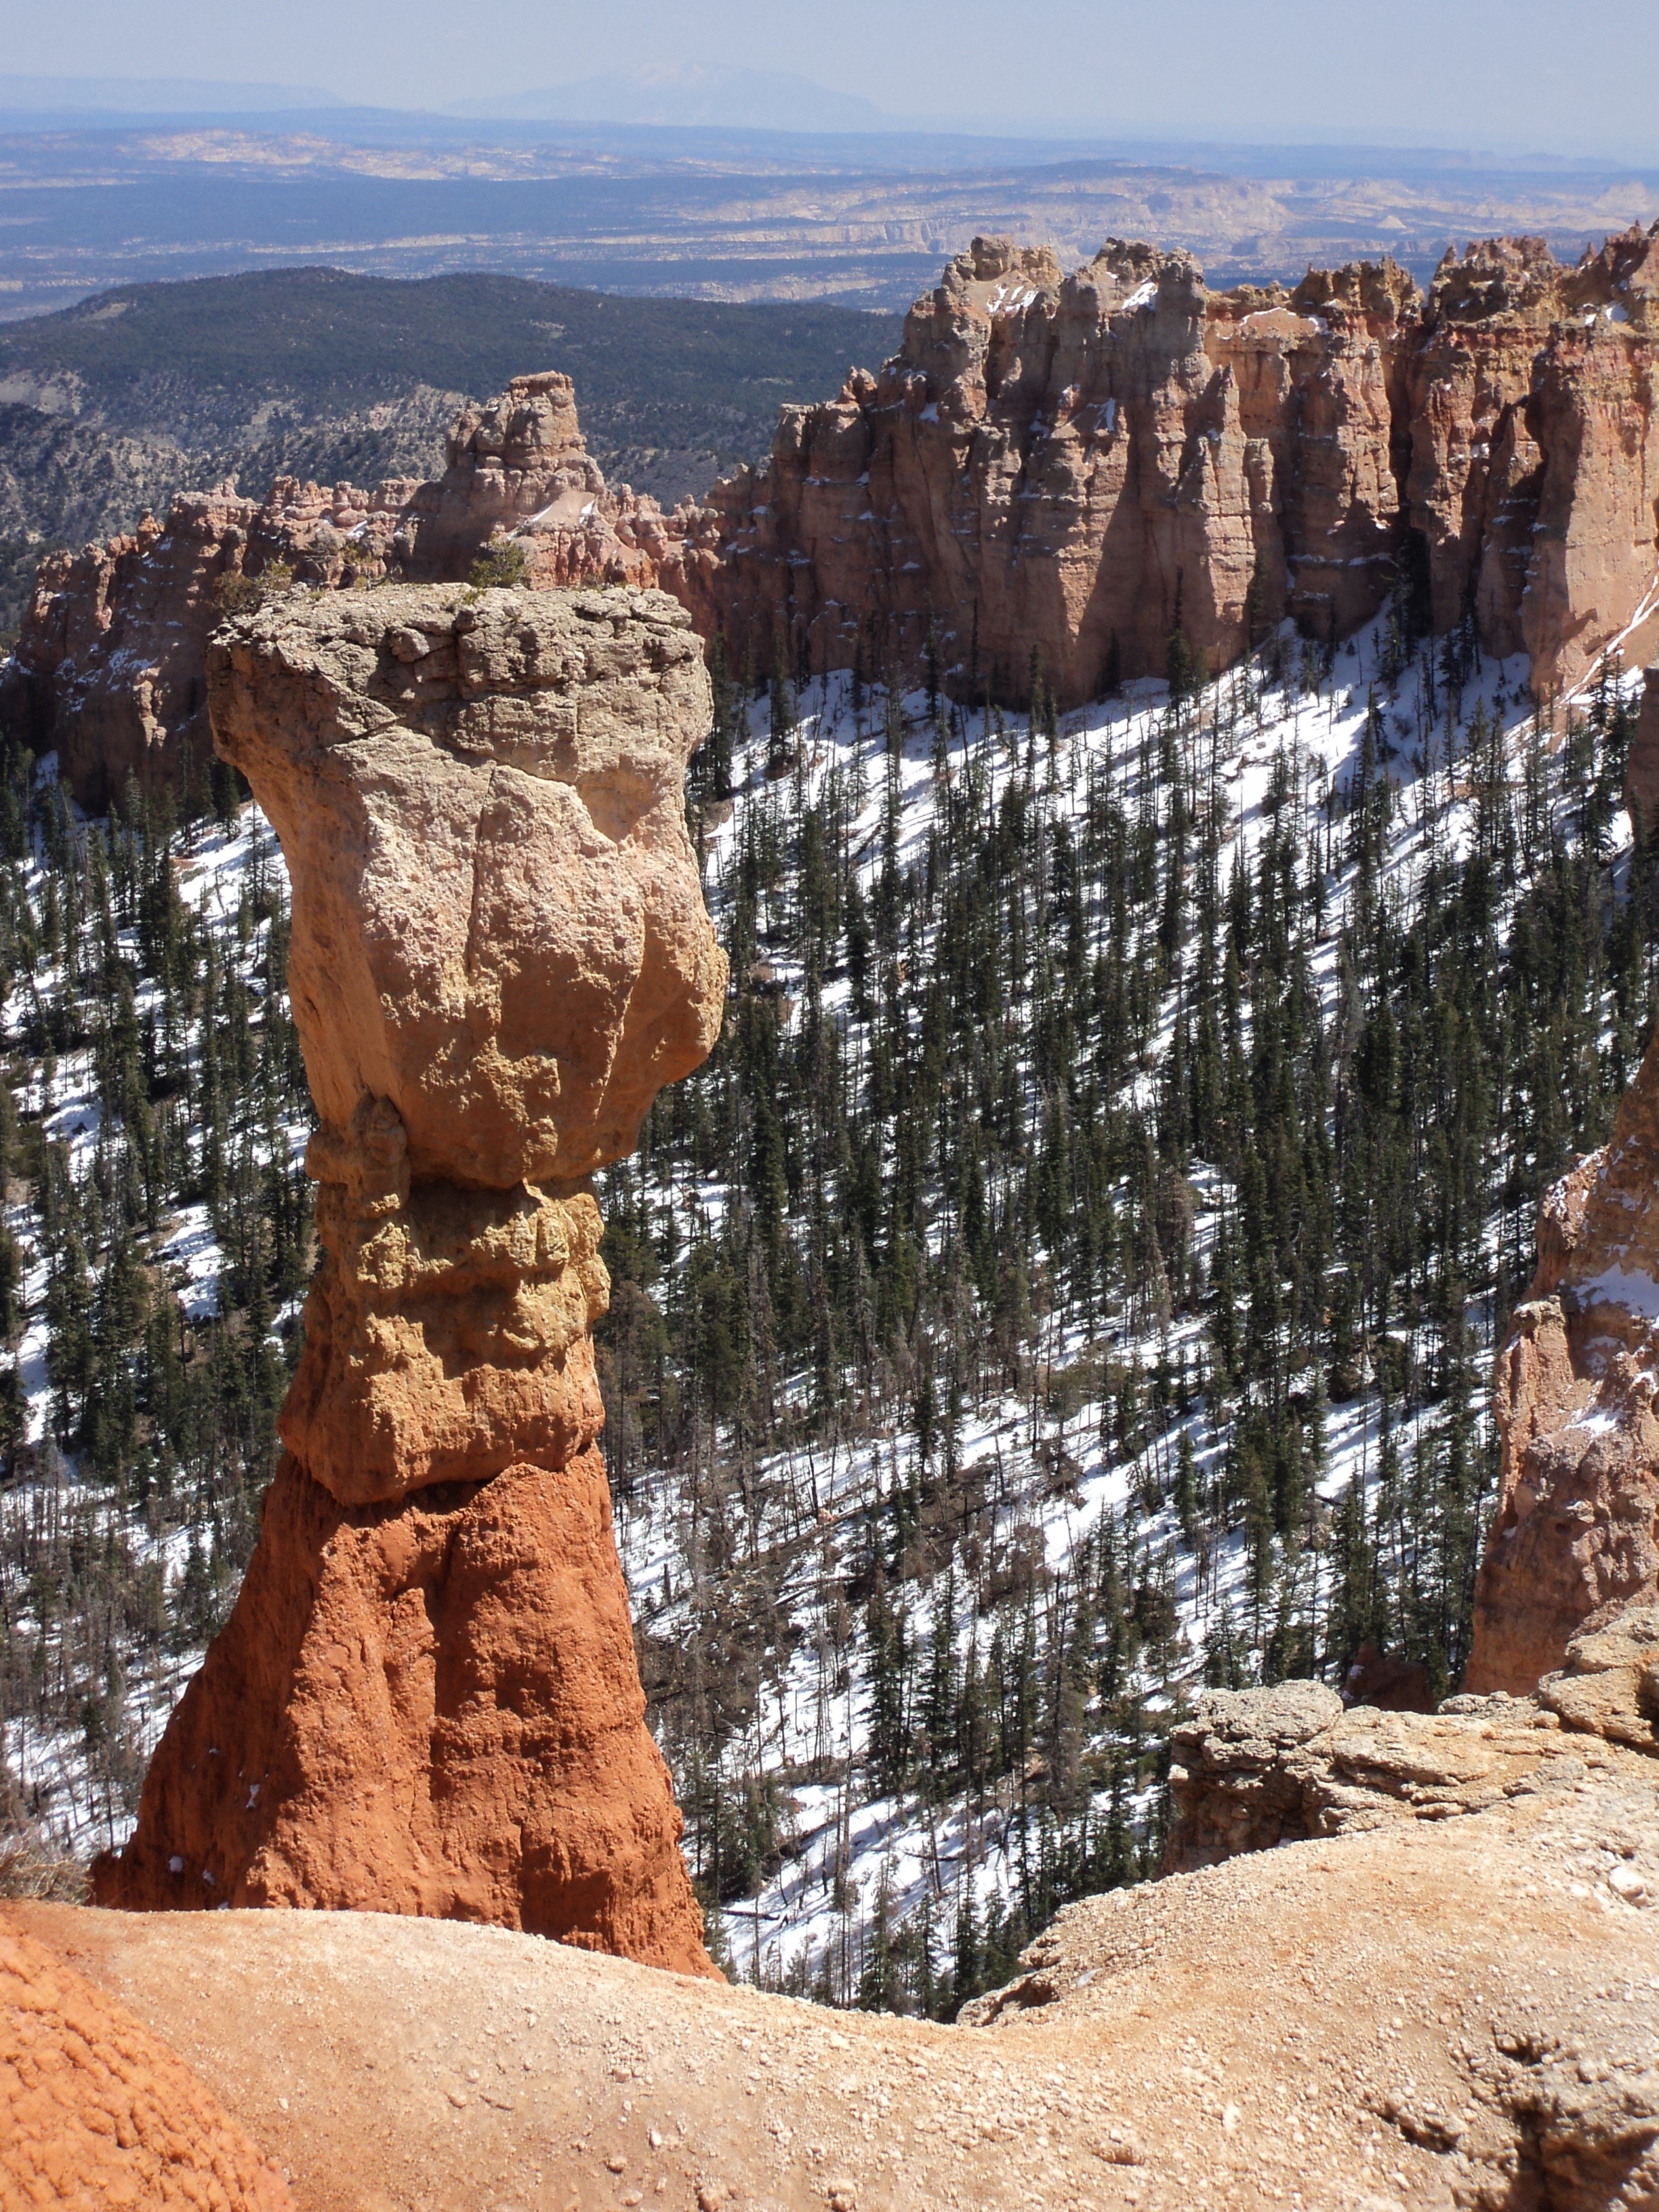
landscape, tree, nature, rock, wilderness, walking, mountain, sky, sunrise, trail, desert, sandstone, valley, stone, tourist, travel, formation, cliff, arch, orange, red, scenic, natural, park, usa, america, landmark, canyon, point, tourism, terrain, national park, material, erosion, bryce, outdoors, national, geology, utah, badlands, plateau, inspiration, bryce canyon, famous, geological, hoodoos, southwest, wadi, landform, ancient history, mountainous landforms